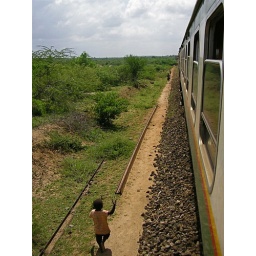
Child waves while running beside the Nairobi-Mombasa train